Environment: real
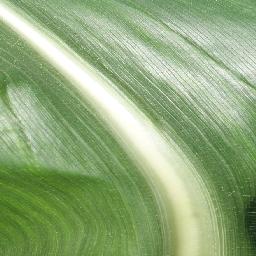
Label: healthy